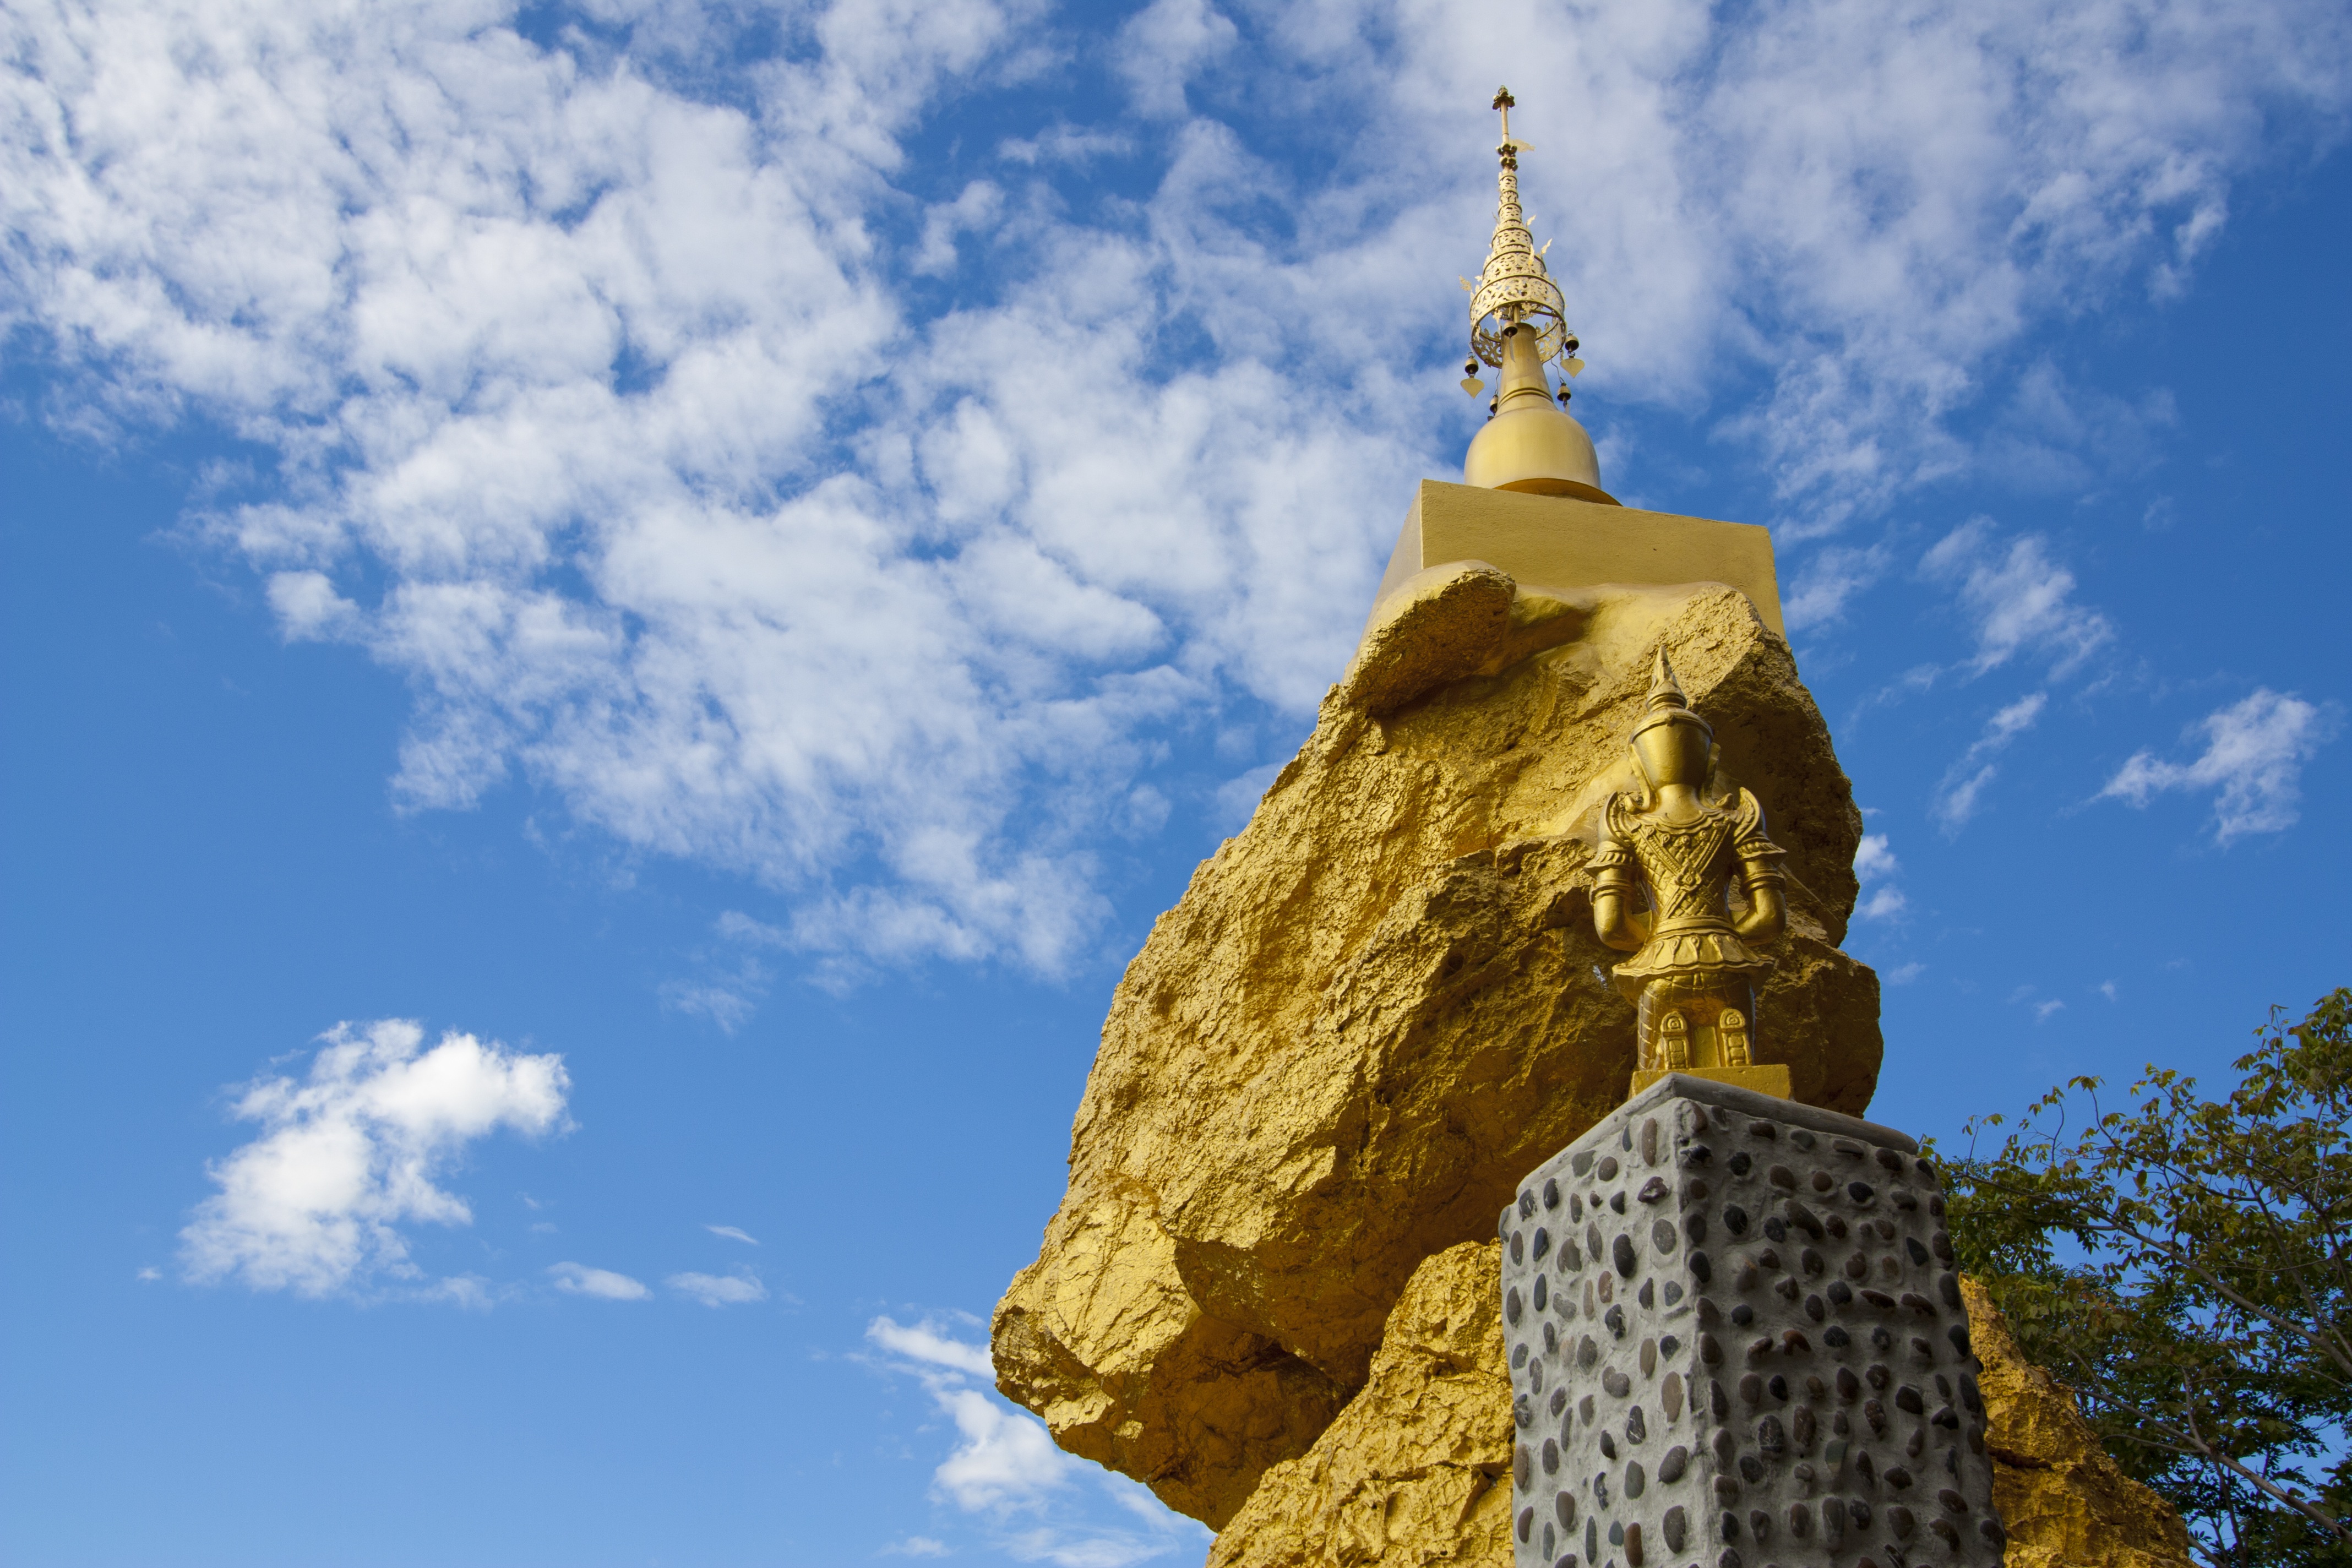
rock, cloud, sky, monument, travel, statue, tower, landmark, blue, place of worship, thailand, temple, spire, buddha, history, lumphun